An San

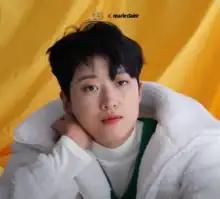
An in 2021

An San (born 27 February 2001) is a South Korean archer competing in women's recurve events. She won three gold medals at the 2020 Summer Olympics, in the women's team, mixed team and individual events, becoming the first archer in Olympic history to do so at a single Games. An also set a new Olympic Record scoring 680 points at the Women's Individual Archery's Ranking Round. The previous record of 673 points was set by Ukrainian Lina Herasymenko at the 1996 Summer Olympics.